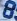
Number: 8